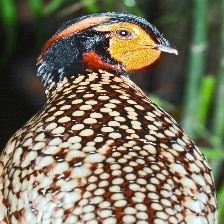
Species: CABOTS TRAGOPAN
Scientific name: TRAGOPAN CABOTI